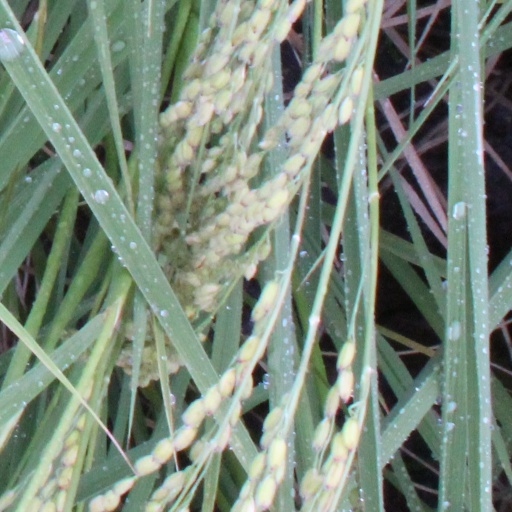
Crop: rice